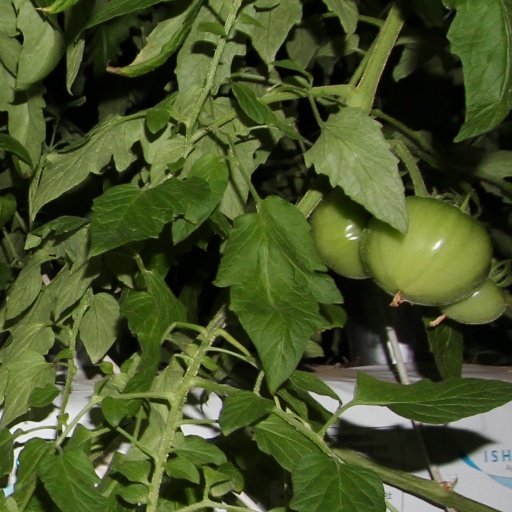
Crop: tomato